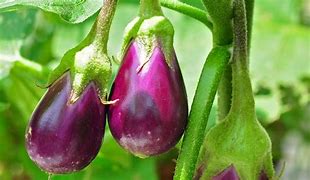
Label: eggplant